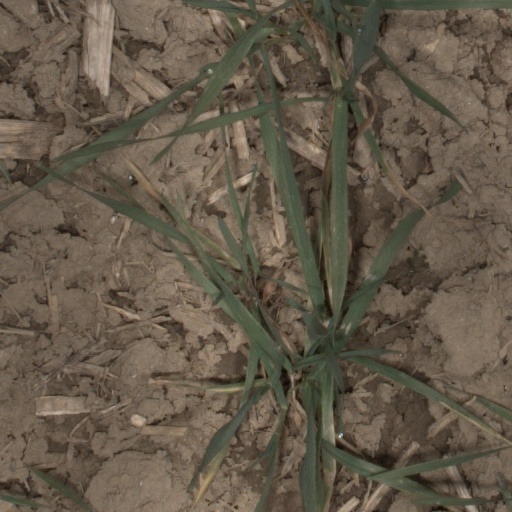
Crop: wheat